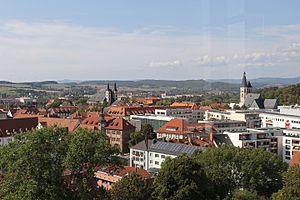
Nordhausen est une ville allemande, située dans le Land de Thuringe. Une ancienne ville libre d'Empire, Nordhausen est le chef-lieu de l'arrondissement de Nordhausen.